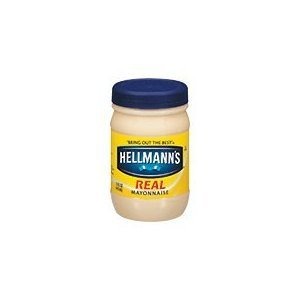
Item Name: Hellmann's Real Mayonnaise, 15 Ounce Jars (Pack of 3)
Bullet Point 1: Pack of three, 15-ounce Jars of Hellmann's Real Mayonnaise
Bullet Point 2: Made with quality ingredients like eggs, oil, and vinegar
Bullet Point 3: Hellmann's is committed to using certified cage-free eggs
Bullet Point 4: Rich, creamy taste
Bullet Point 5: Makes everyday main dishes, sides, and dips even more delicious
Value: 45.0
Unit: Ounce

Price: 5.69